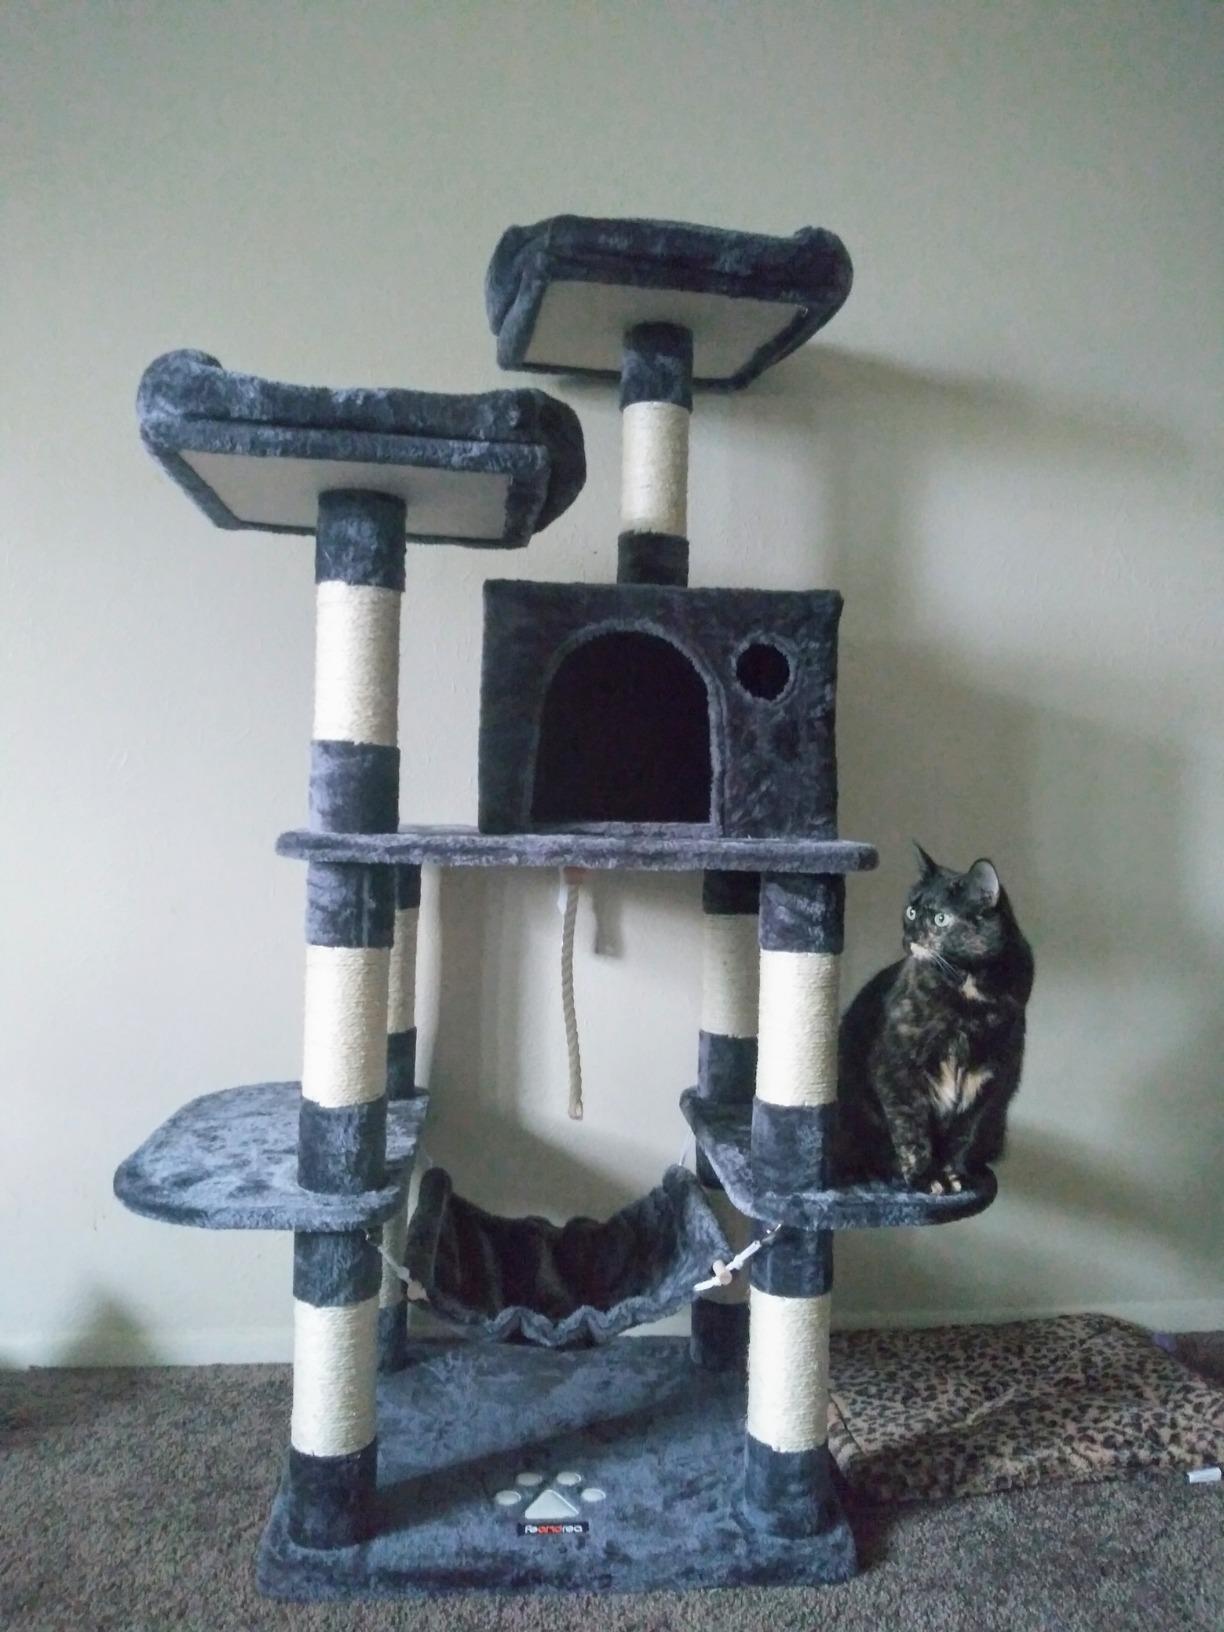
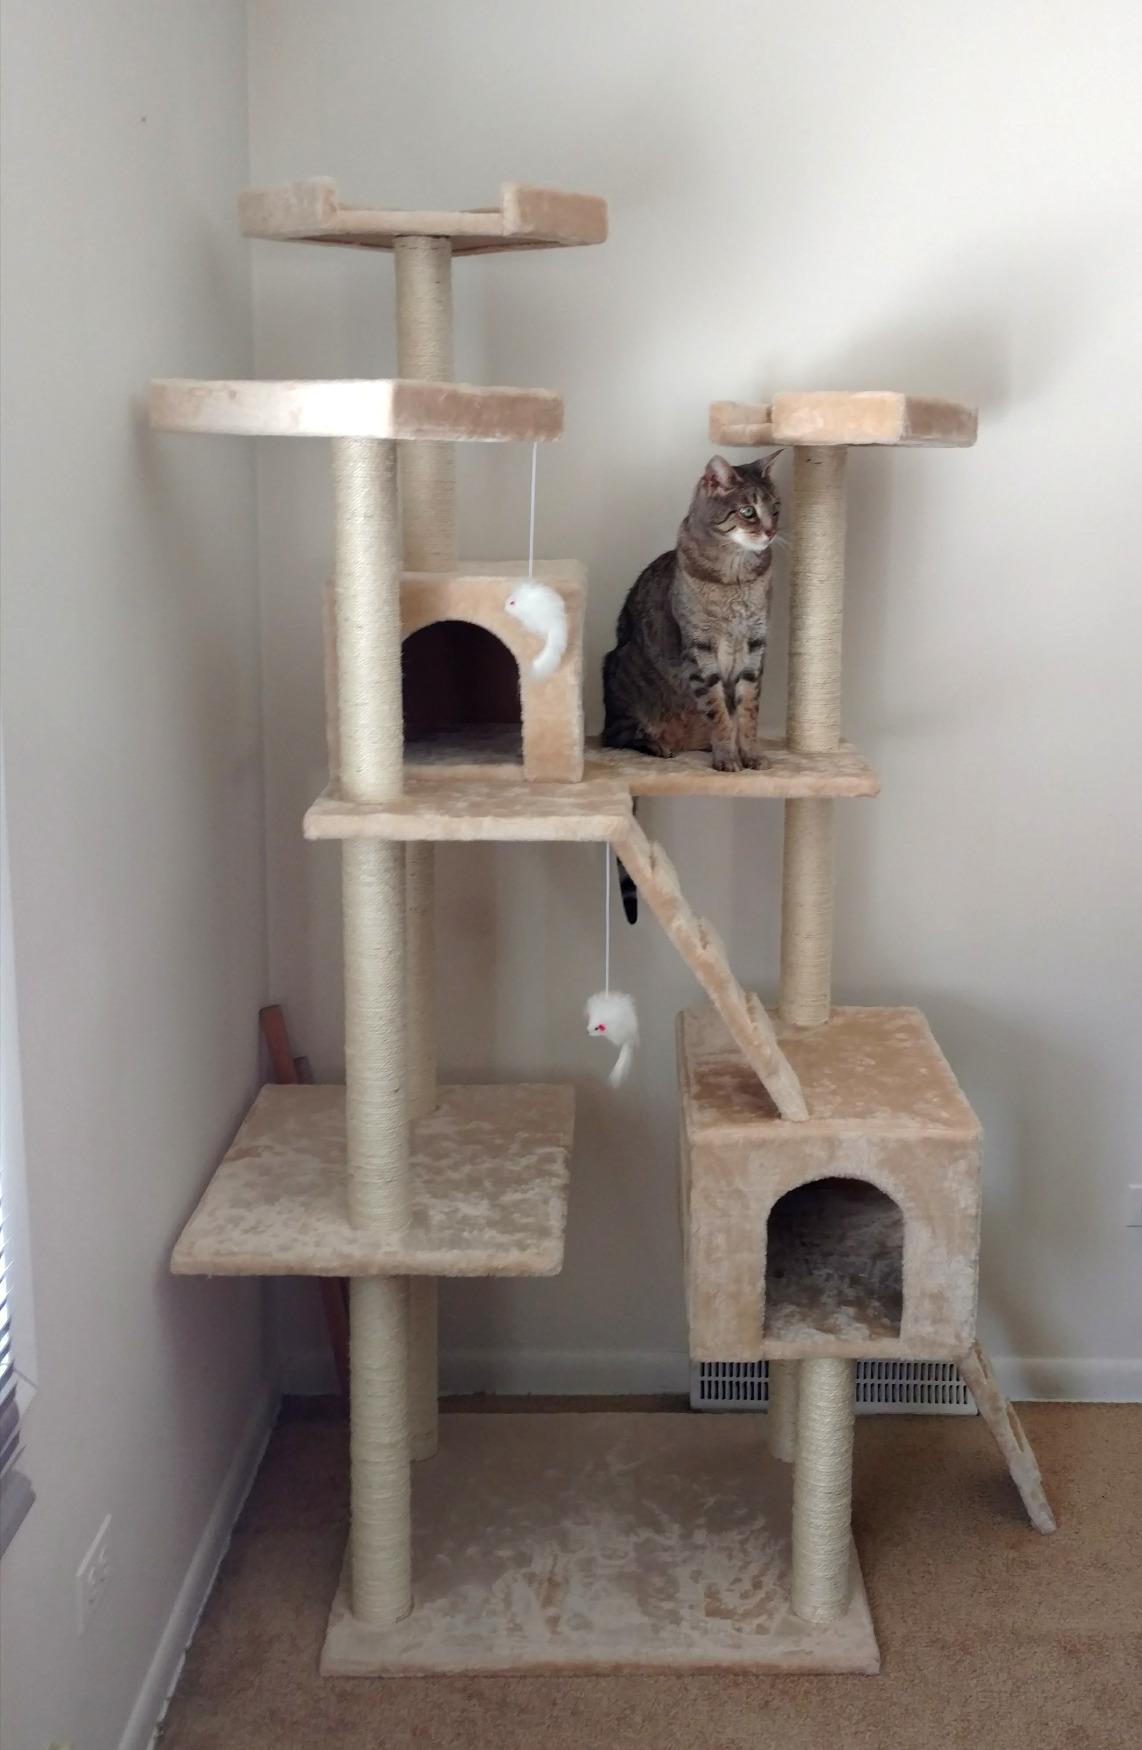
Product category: items_cat tree
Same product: no